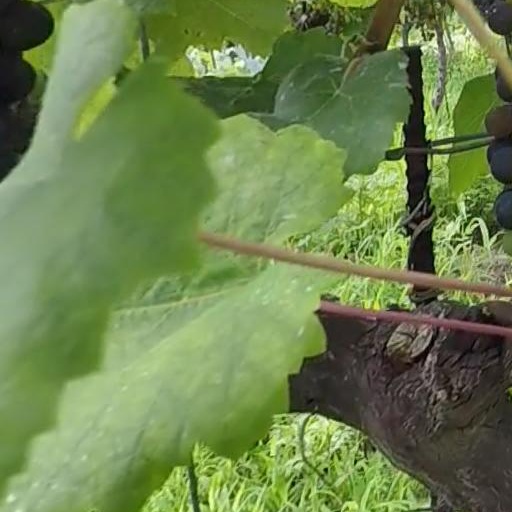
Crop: grape